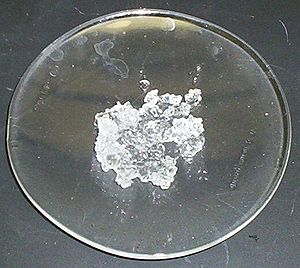
Magnesiumklorid
Magnesiumklorid
Magnesiumklorid eller magnesiumchlorid er et salt bestående af ionerne Mg²⁺ og klorid, Cl⁻. Det har sumformlen MgCl₂ henholdsvis MgCl₂·6H₂O. Magnesiumklorid kan dannes ved reaktion mellem metallet magnesium og saltsyre.